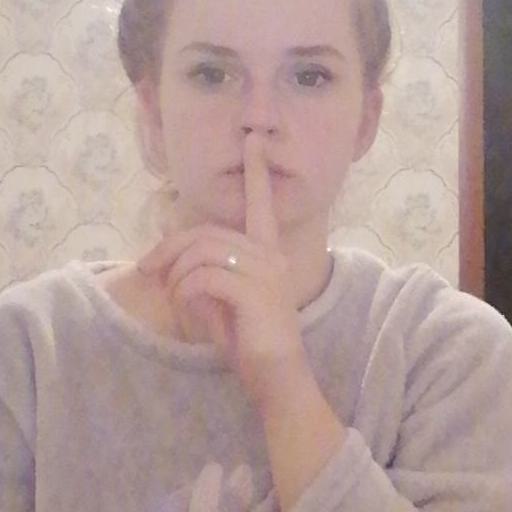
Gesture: mute